Texas Woman's University

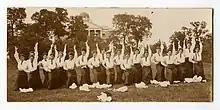
Students of physical education

In the late nineteenth century, several Texas-based groups (including the Texas Press Women's Association, the Texas Federation of Women's Clubs, the Grange, and the Woman's Christian Temperance Union) began advocating for the creation of a state-supported women's college focused on a practical education, including domestic skills young women would need to prepare as wives and mothers. In 1901, after the state Democratic Party adopted the idea as a platform in the upcoming election, the college's establishment was authorized by the Texas Legislature. Originally named the "Texas Industrial Institute and College for the Education of White Girls of the State of Texas in the Arts and Sciences", it opened in Denton in 1902 with a class of 186 students and 14 faculty. With three women on its inaugural board of regents, they became the first women to sit on the governing board of a Texas university. The school was soon renamed the "Girls Industrial College" in 1903 and conferred its first degrees the following year. In 1905, the name changed again to the "College of Industrial Arts" and expanded its programs to include liberal arts, fine arts, and sciences.